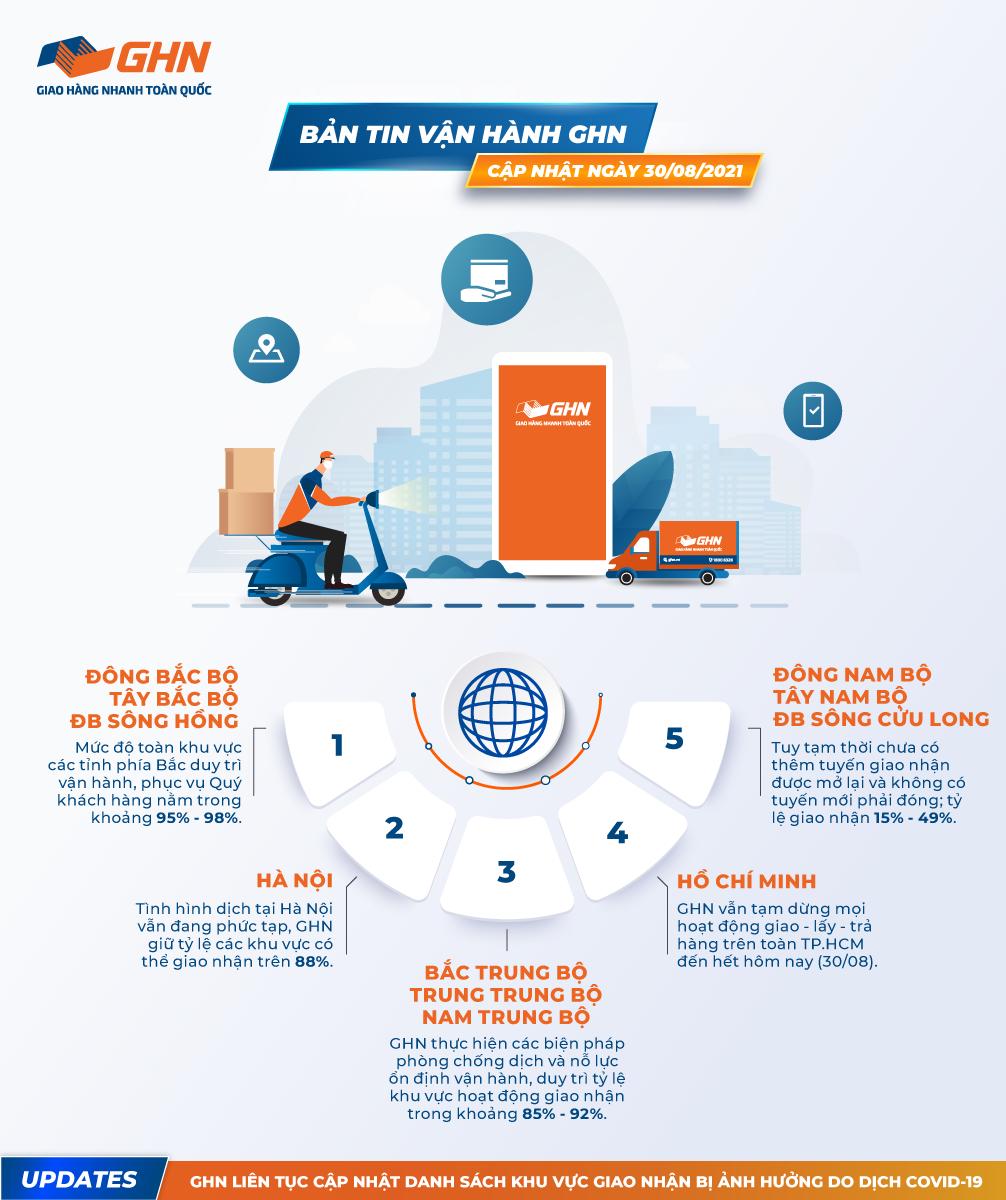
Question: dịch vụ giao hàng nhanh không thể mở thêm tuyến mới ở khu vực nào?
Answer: dịch vụ giao hàng nhanh không thể mở thêm tuyến mới ở khu vực đông nam bộ, tây nam bộ, đồng bằng sông cửu long